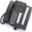
Label: telephone